Postage stamps and postal history of French Sudan

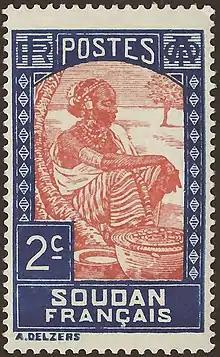
1931 French Sudan Stamp

French Sudan (Soudan Français) was established in the late nineteenth century and occupied roughly the same territory as modern Mali.